Guyana–Venezuela crisis (2023–2024)

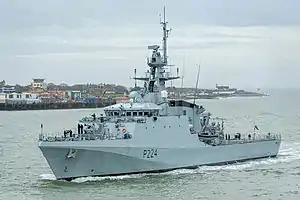
In late December, the United Kingdom announced its deployment of the HMS "Trent" (P224) to Guyana.

On 4 December, National Bolivarian Armed Forces of Venezuela Strategic Commander Domingo Hernández Lárez made several posts on social media of Venezuelan military working on repairing or building new roads, bridges, airstrips and other infrastructure in the border with the Esequibo region, which he described as "our Guyanese routes". On 5 December, Venezuelan President Nicolás Maduro announced that he would soon permit the exploitation of resources such as gas, oil, and mineral deposits within the Essequibo. He also announced local Essequibo subsidiaries of Venezuelan state owned companies PDVSA and CVG. On the same day, Brazilian President Lula stated he'd make a presidential visit to Guyana next year, which analysts interpreted as signalling that Brazil would not tolerate Venezuelan military action. On 6 December, Lula announced a summit with special envoy Celso Amorim and foreign minister Mauro Vieira. The Brazilian Army reported to CNN Brasil that it had detected an increased Venezuelan military presence along the border with Guyana, though it assessed that the buildup by itself still wasn't indicative of an imminent invasion.